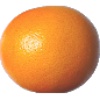
Label: pink_grapefruit